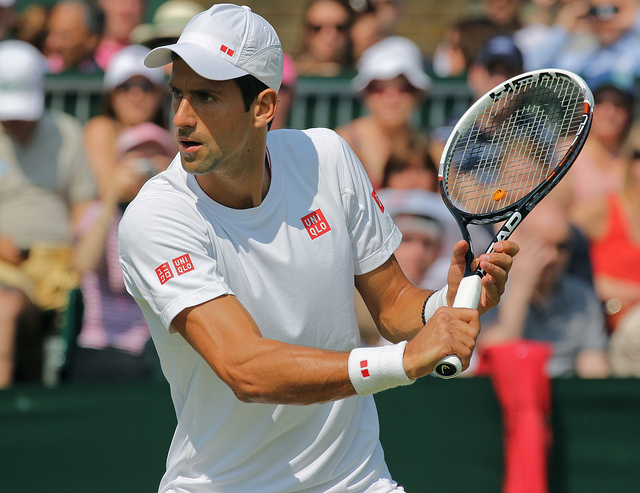
user: Given an image and a question. Answer the question in a short answer. Question: What kind of job is this? Short Answer:
assistant: tennis player